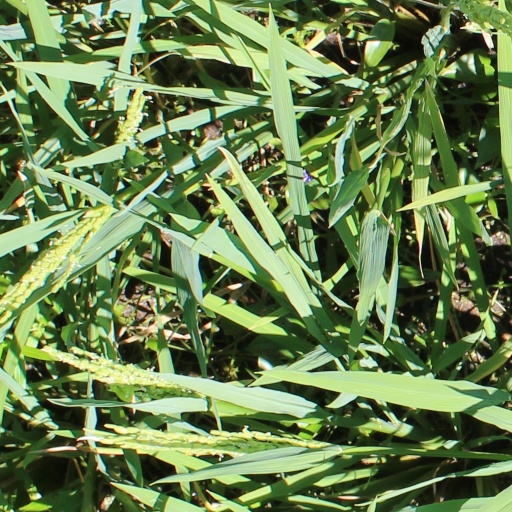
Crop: rice